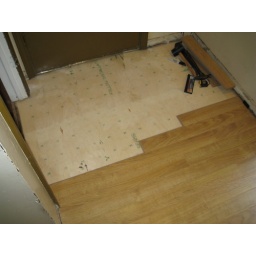
Building the kitch floor in my parent's house